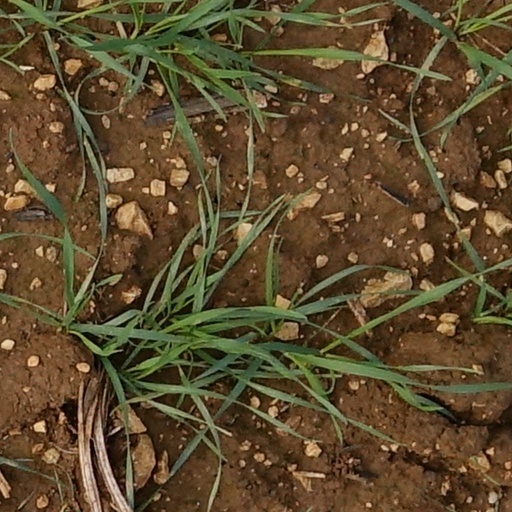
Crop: wheat